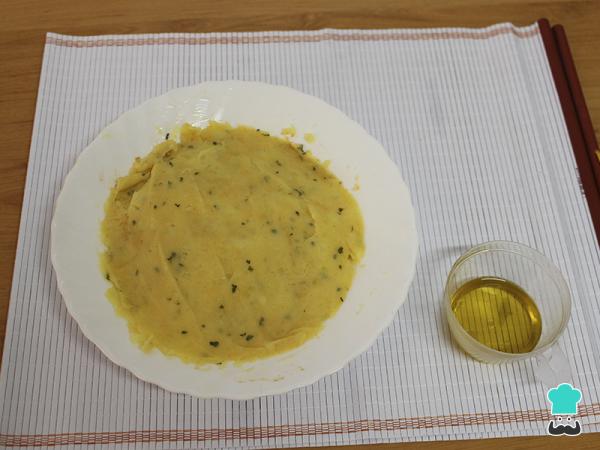
Una vez que el puré de patatas esté jugoso, comprobamos el punto de sal y lo corregimos de ser necesario. Tampoco es conveniente dejarlo muy salado, dado que le vamos a añadir jamón de York (bajo en sal en nuestro caso) y queso. Dejamos que repose 5 minutos a temperatura ambiente.